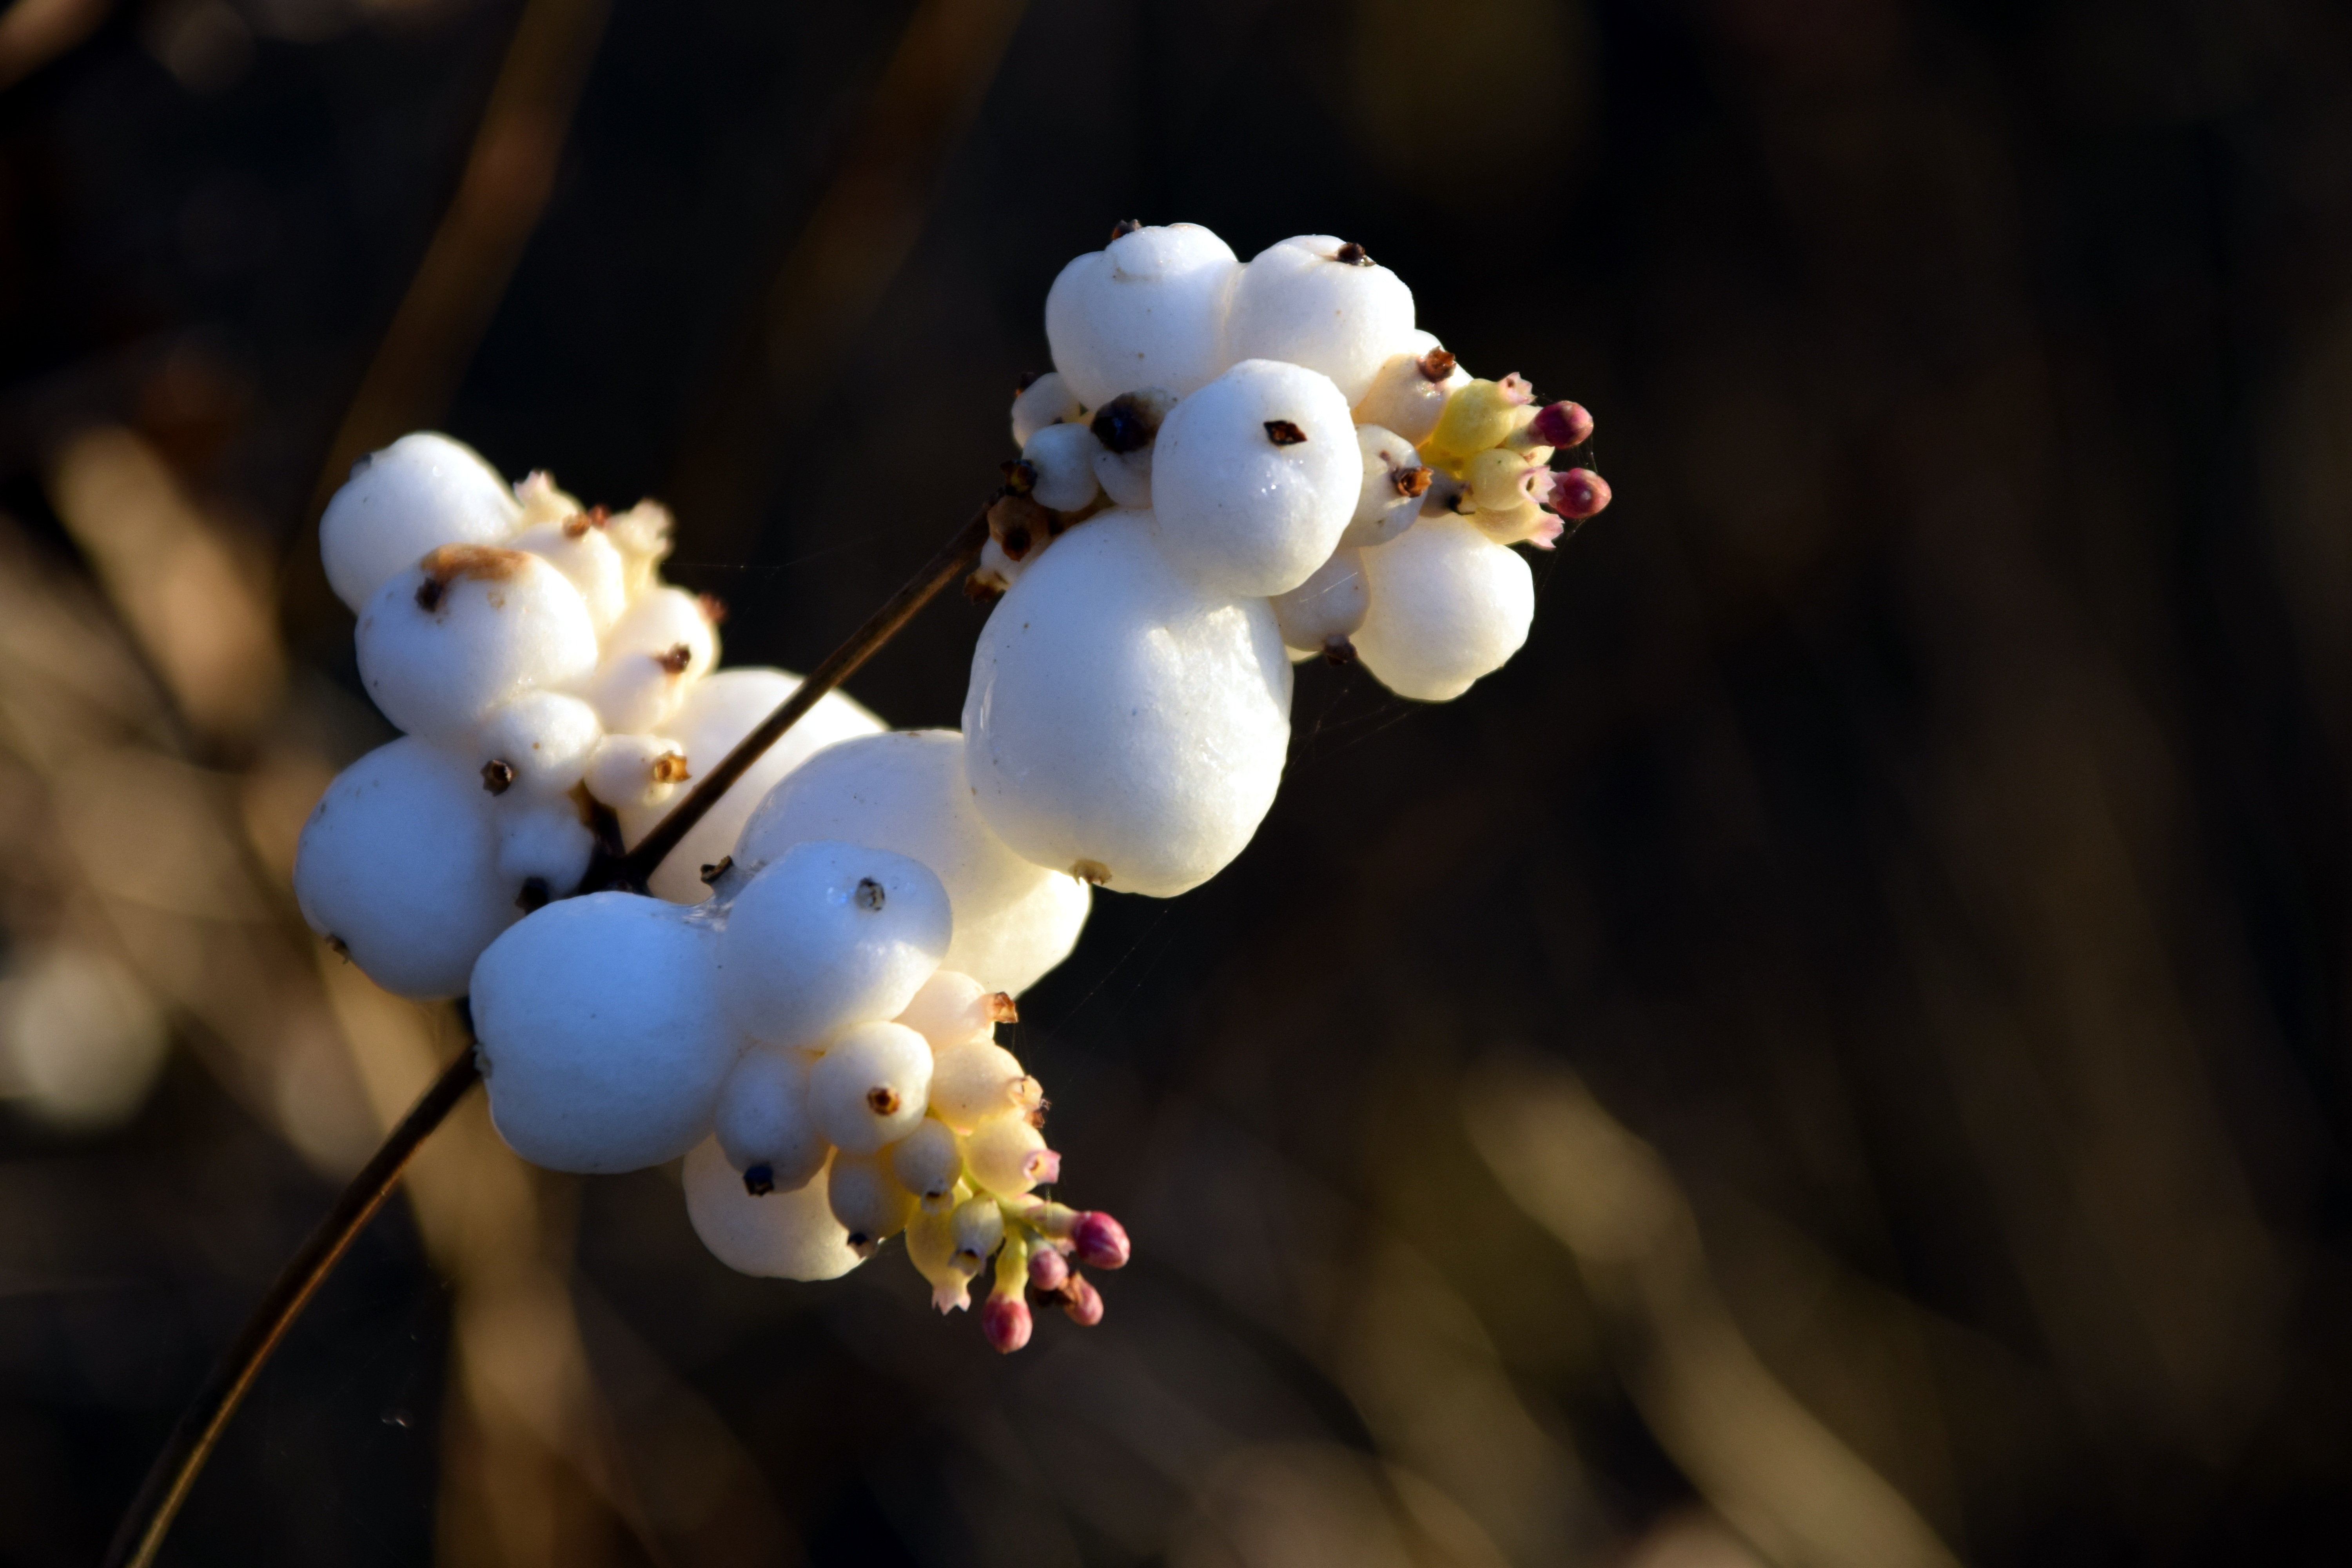
branch, blossom, winter, plant, white, photography, flower, petal, spring, produce, flora, season, cherry blossom, close up, berries, ornamental, macro photography, ornamental plant, flowering plant, caprifoliaceae, snow berry, ordinary schneebeere, snowberry albus, white berries, bang berry, knallerbsenstrauch